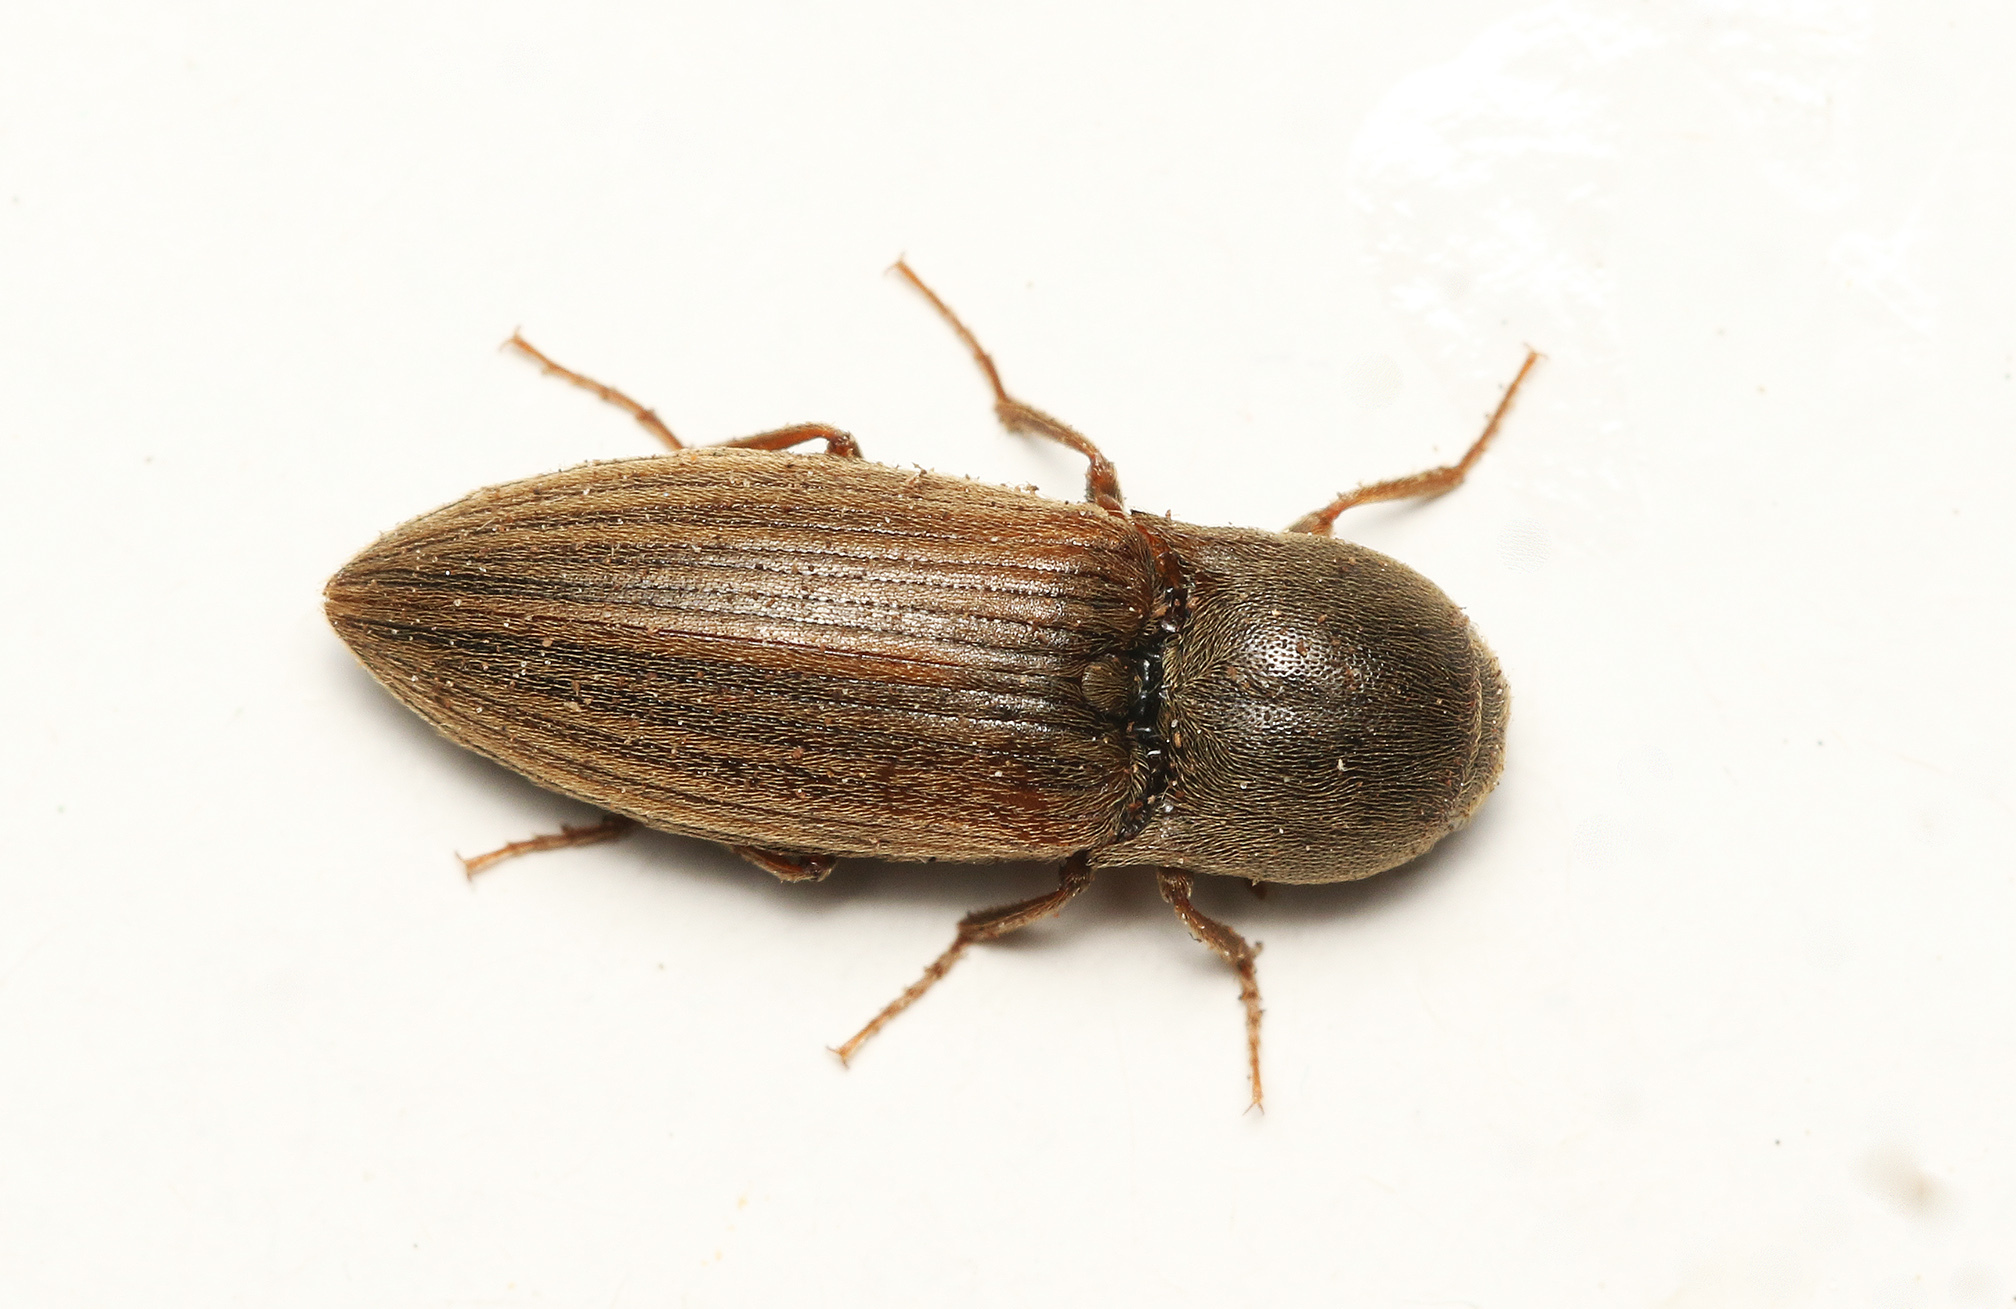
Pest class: clickbeetles_wireworms